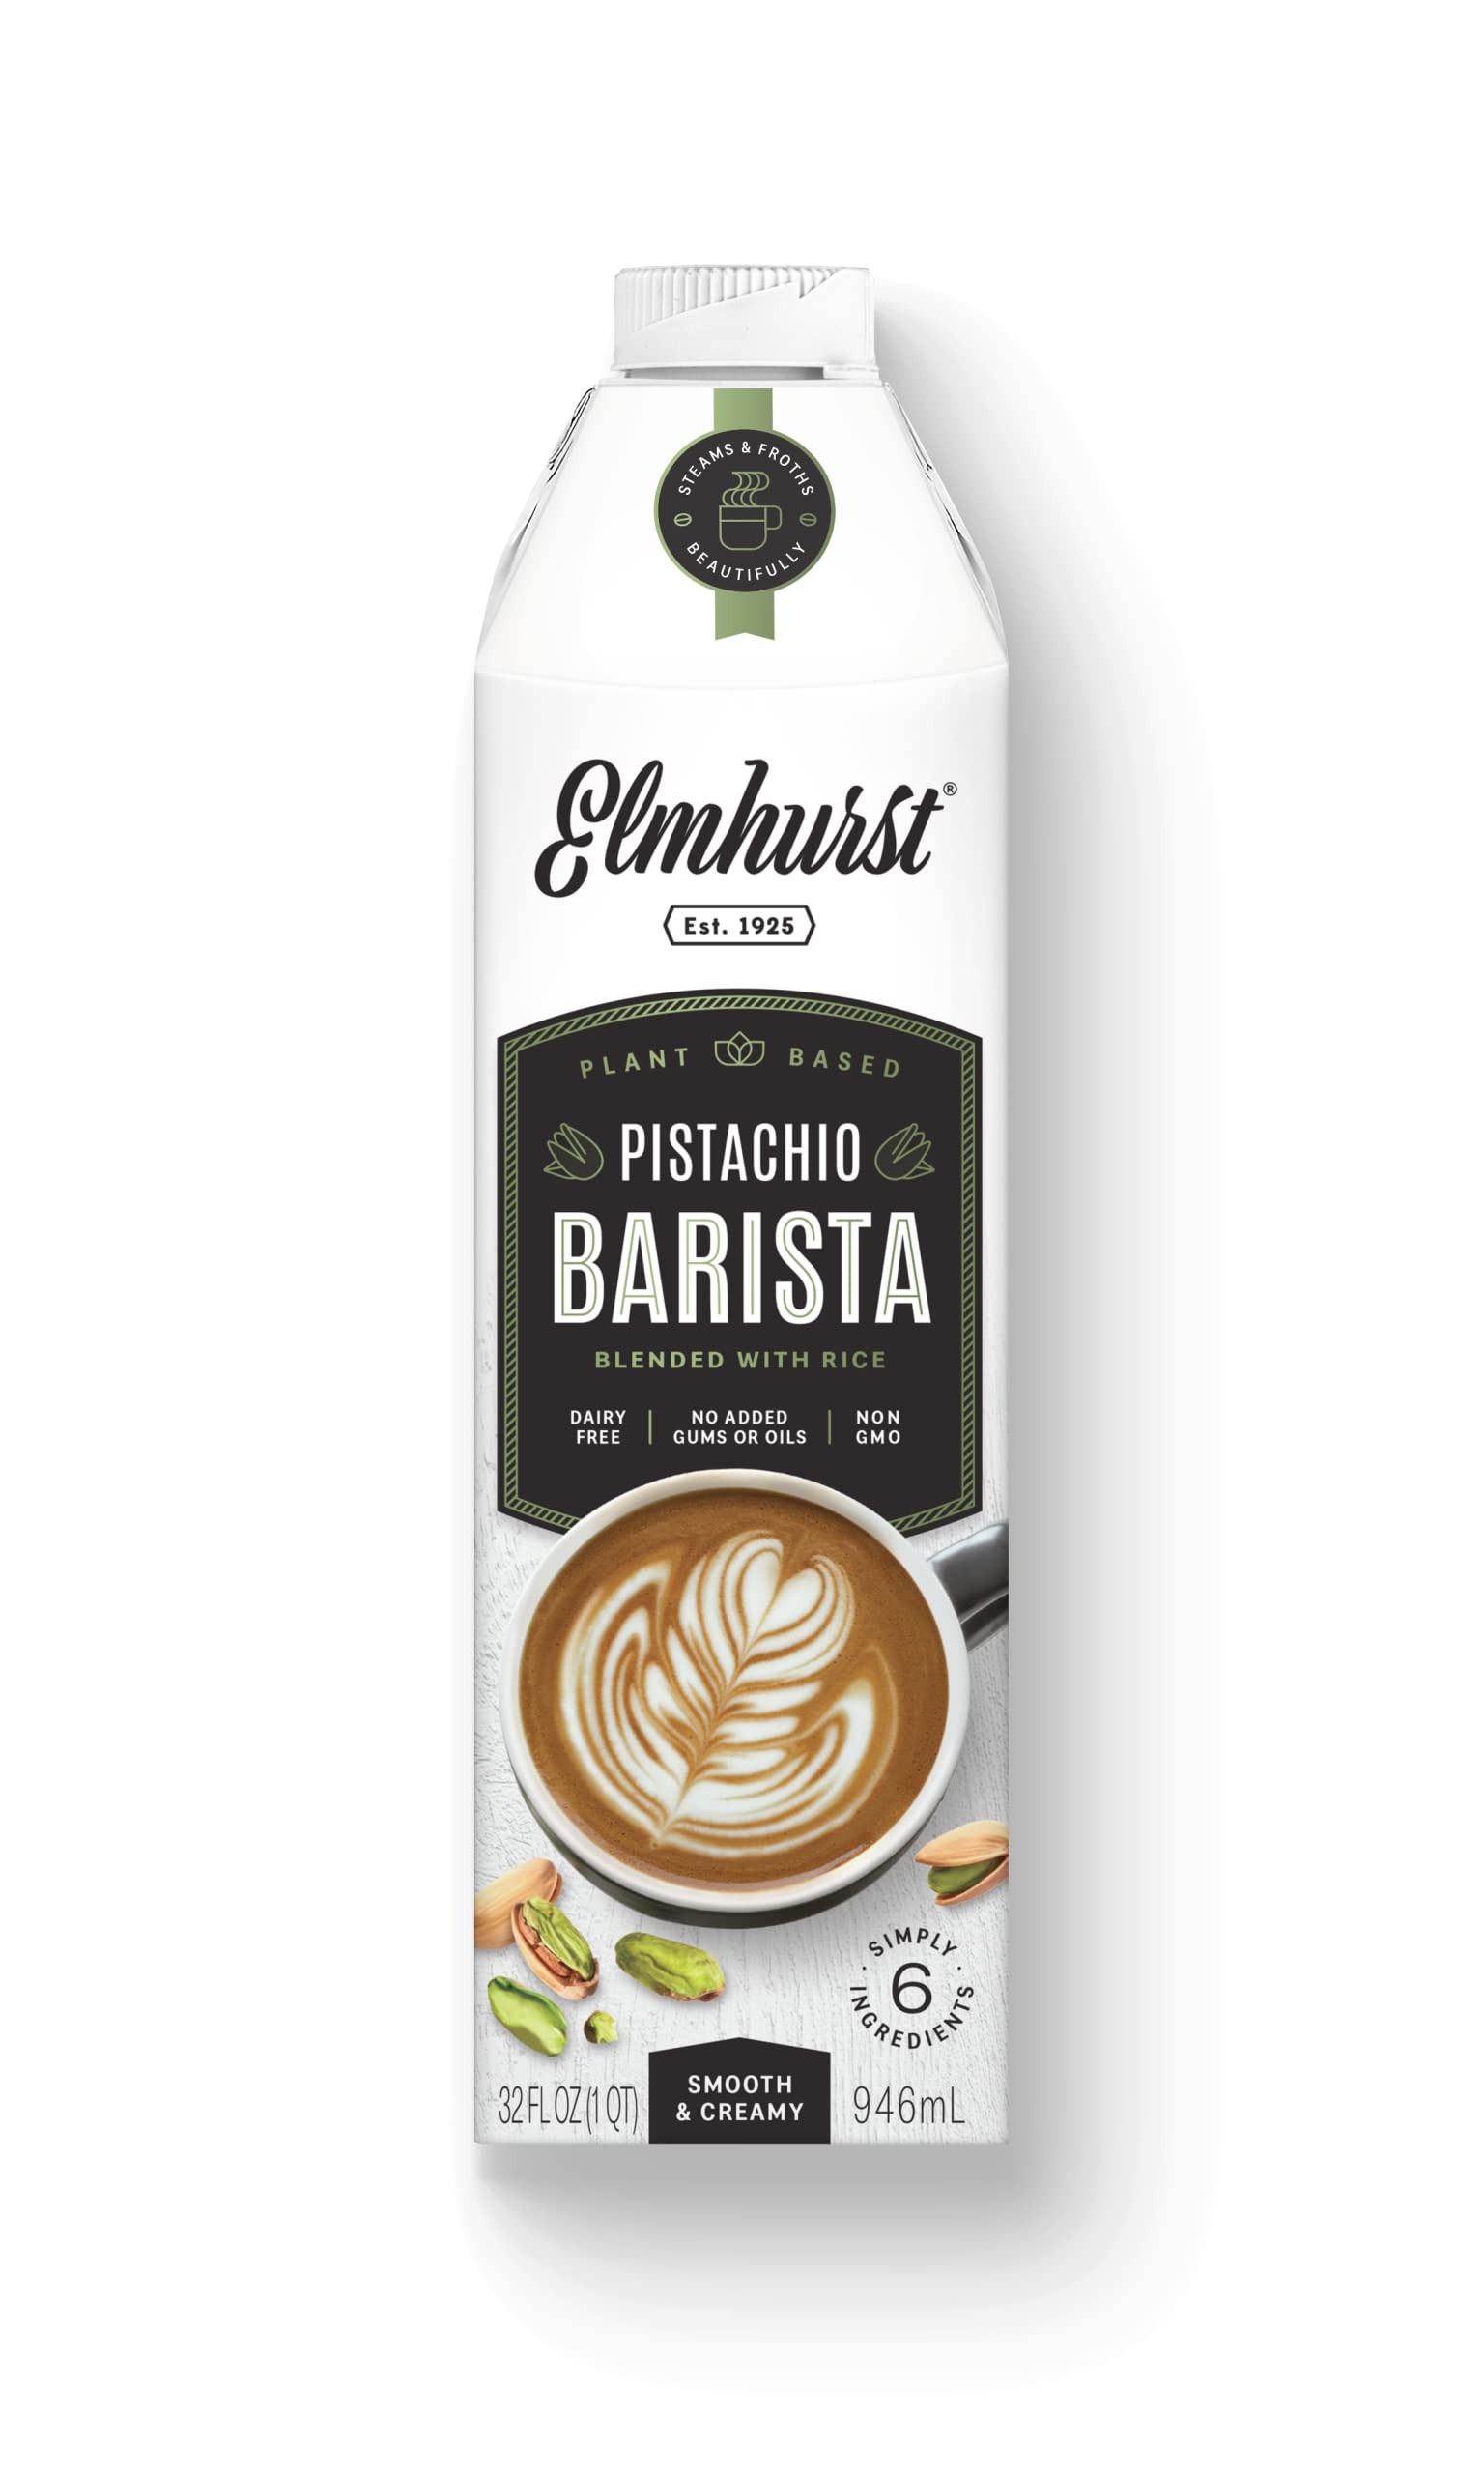
Item Name: Elmhurst 1925 Barista Edition Pistachio Milk, Plant-Based, Vegan, 32 Ounce (Pack of 6)
Bullet Point 1: Barista Pistachio Milk: Creamy, dairy-free milk made from raw pistachios blended with rice; Rich, buttery taste with a hint of sweetness complements any coffee roast; Froth and steam for lattes and cappucinos; Splash in hot or iced coffee
Bullet Point 2: Simple Ingredients: Vegan, gluten-free barista milk made without gums, oils or fillers; Crafted with HydroRelease method; 3g protein per serving; Carrageenan-free; Kosher; Non-GMO Project Verified; Shelf stable until opened
Bullet Point 3: Made For Coffee: Perfected by baristas, our wide selection of dairy-free milks, nogs and creamers elevate your coffee experience, so you can enjoy your favorite coffeehouse drinks at home
Bullet Point 4: Enjoy Hot or Cold: Our Oat Creamers add velvety body and decadent flavor to any roast or blend; Our Barista Editions can be steamed, frothed or foamed for the perfect plant-based latte or cappuccino, or splashed in coffee for added creaminess
Bullet Point 5: Elmhurst Milks: We believe that plant-based milks should be as tasty and nutritious as whole grains, nuts and seeds; That's why we only use a few simple ingredients in each carton; It's Simpler, Better
Value: 192.0
Unit: Fl Oz

Price: 10.33